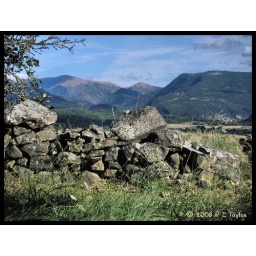
Close up of an old dry stone wall I passed while hillwalking in the Drome Valley, SE France